Monagas

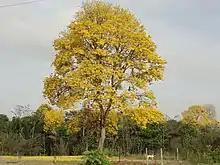
Araguaney, in Monagas, National Tree of Venezuela

The rivers of the state belong to one of the two basins that are located in the state, the Atlantic Ocean basin and the Orinoco River basin. Rivers such as the Guanipa, Tigre, Morichal Largo, Caño Mánamo, Amana, Tonoro, Tabasca, and Uracoa flow into the Orinoco River. On the other hand, the Guarapiche, San Juan, Río de Oro, and Caripe rivers flow into the Atlantic Ocean. The rivers of the Atlantic Ocean basin come from the mountains located in the northwest of the state and the rivers of the Orinoco River basin come from the many plateaus located in the southwest of Monagas State and from Anzoategui State.